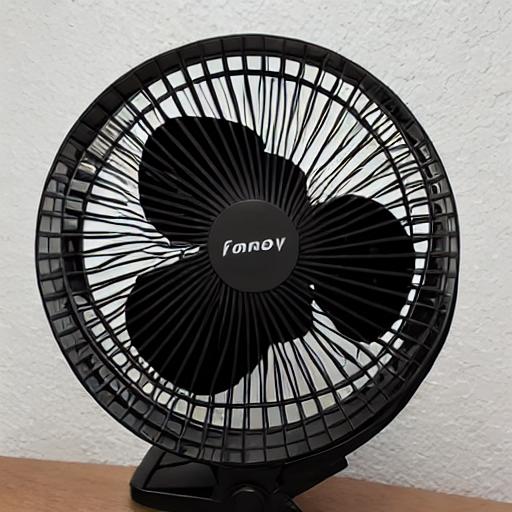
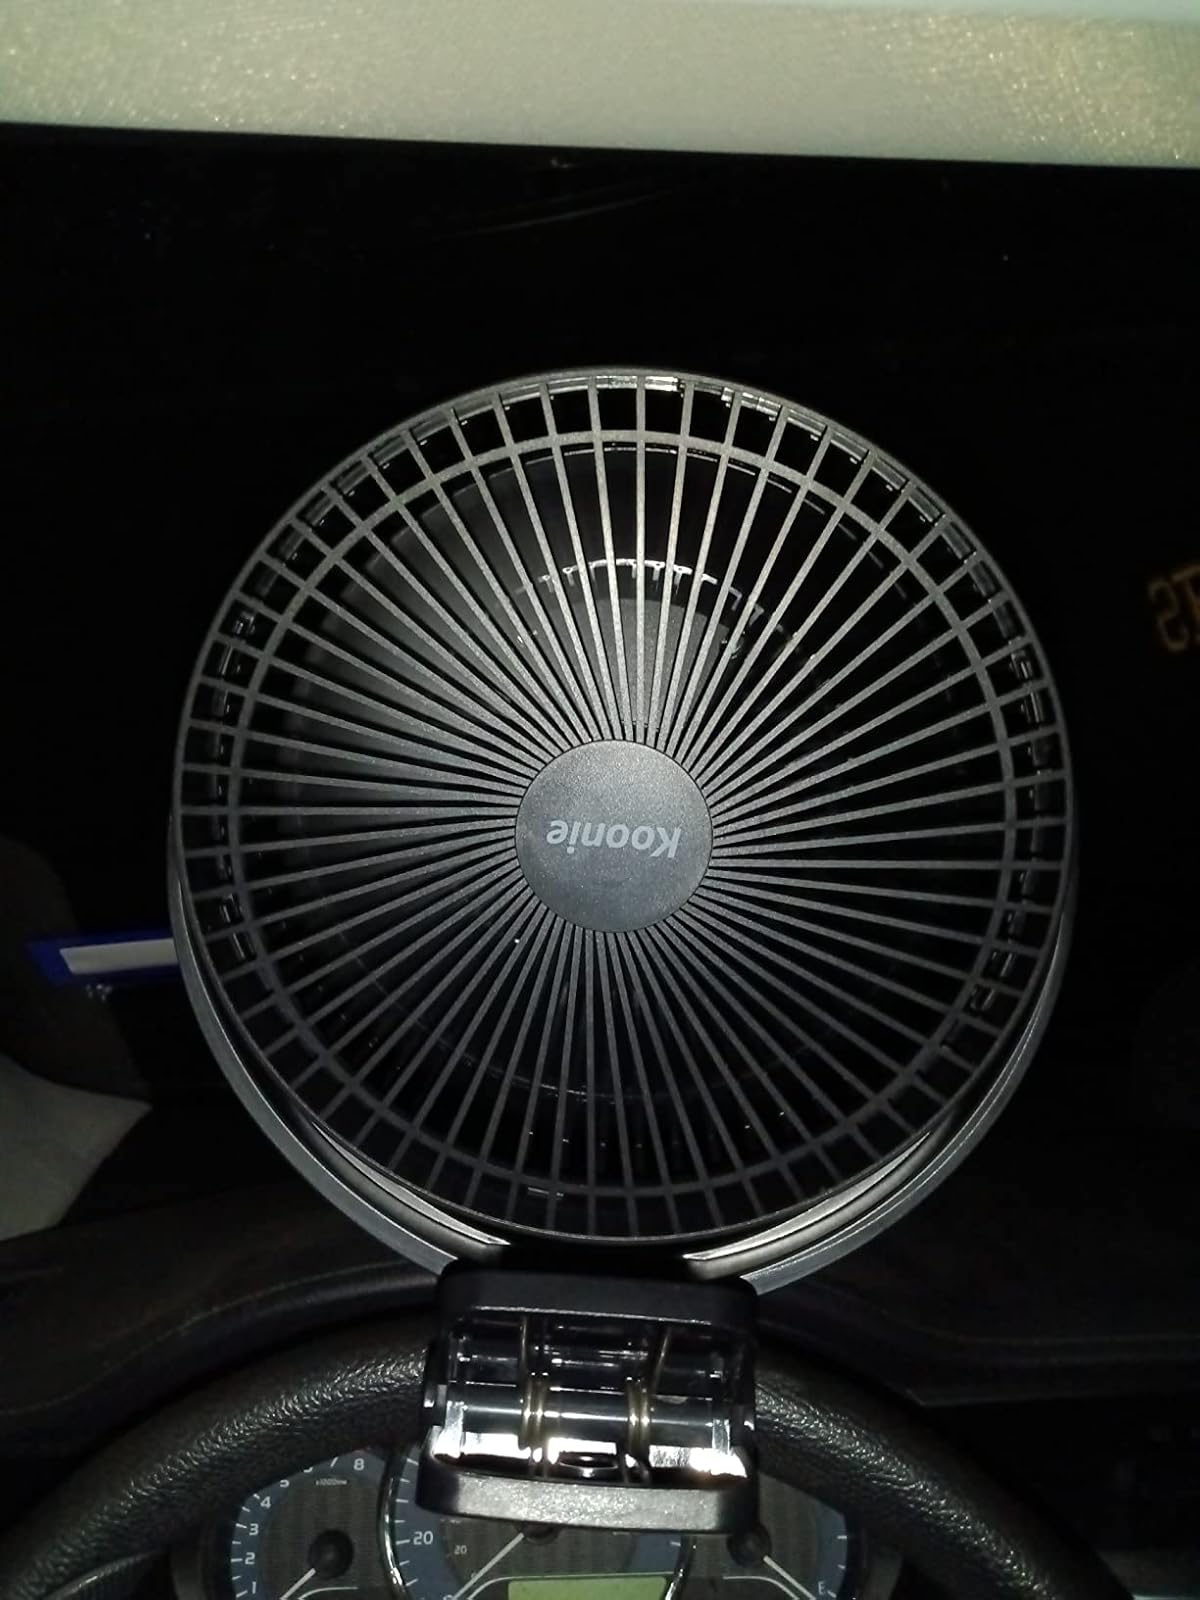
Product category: fan
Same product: no